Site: brandenburg
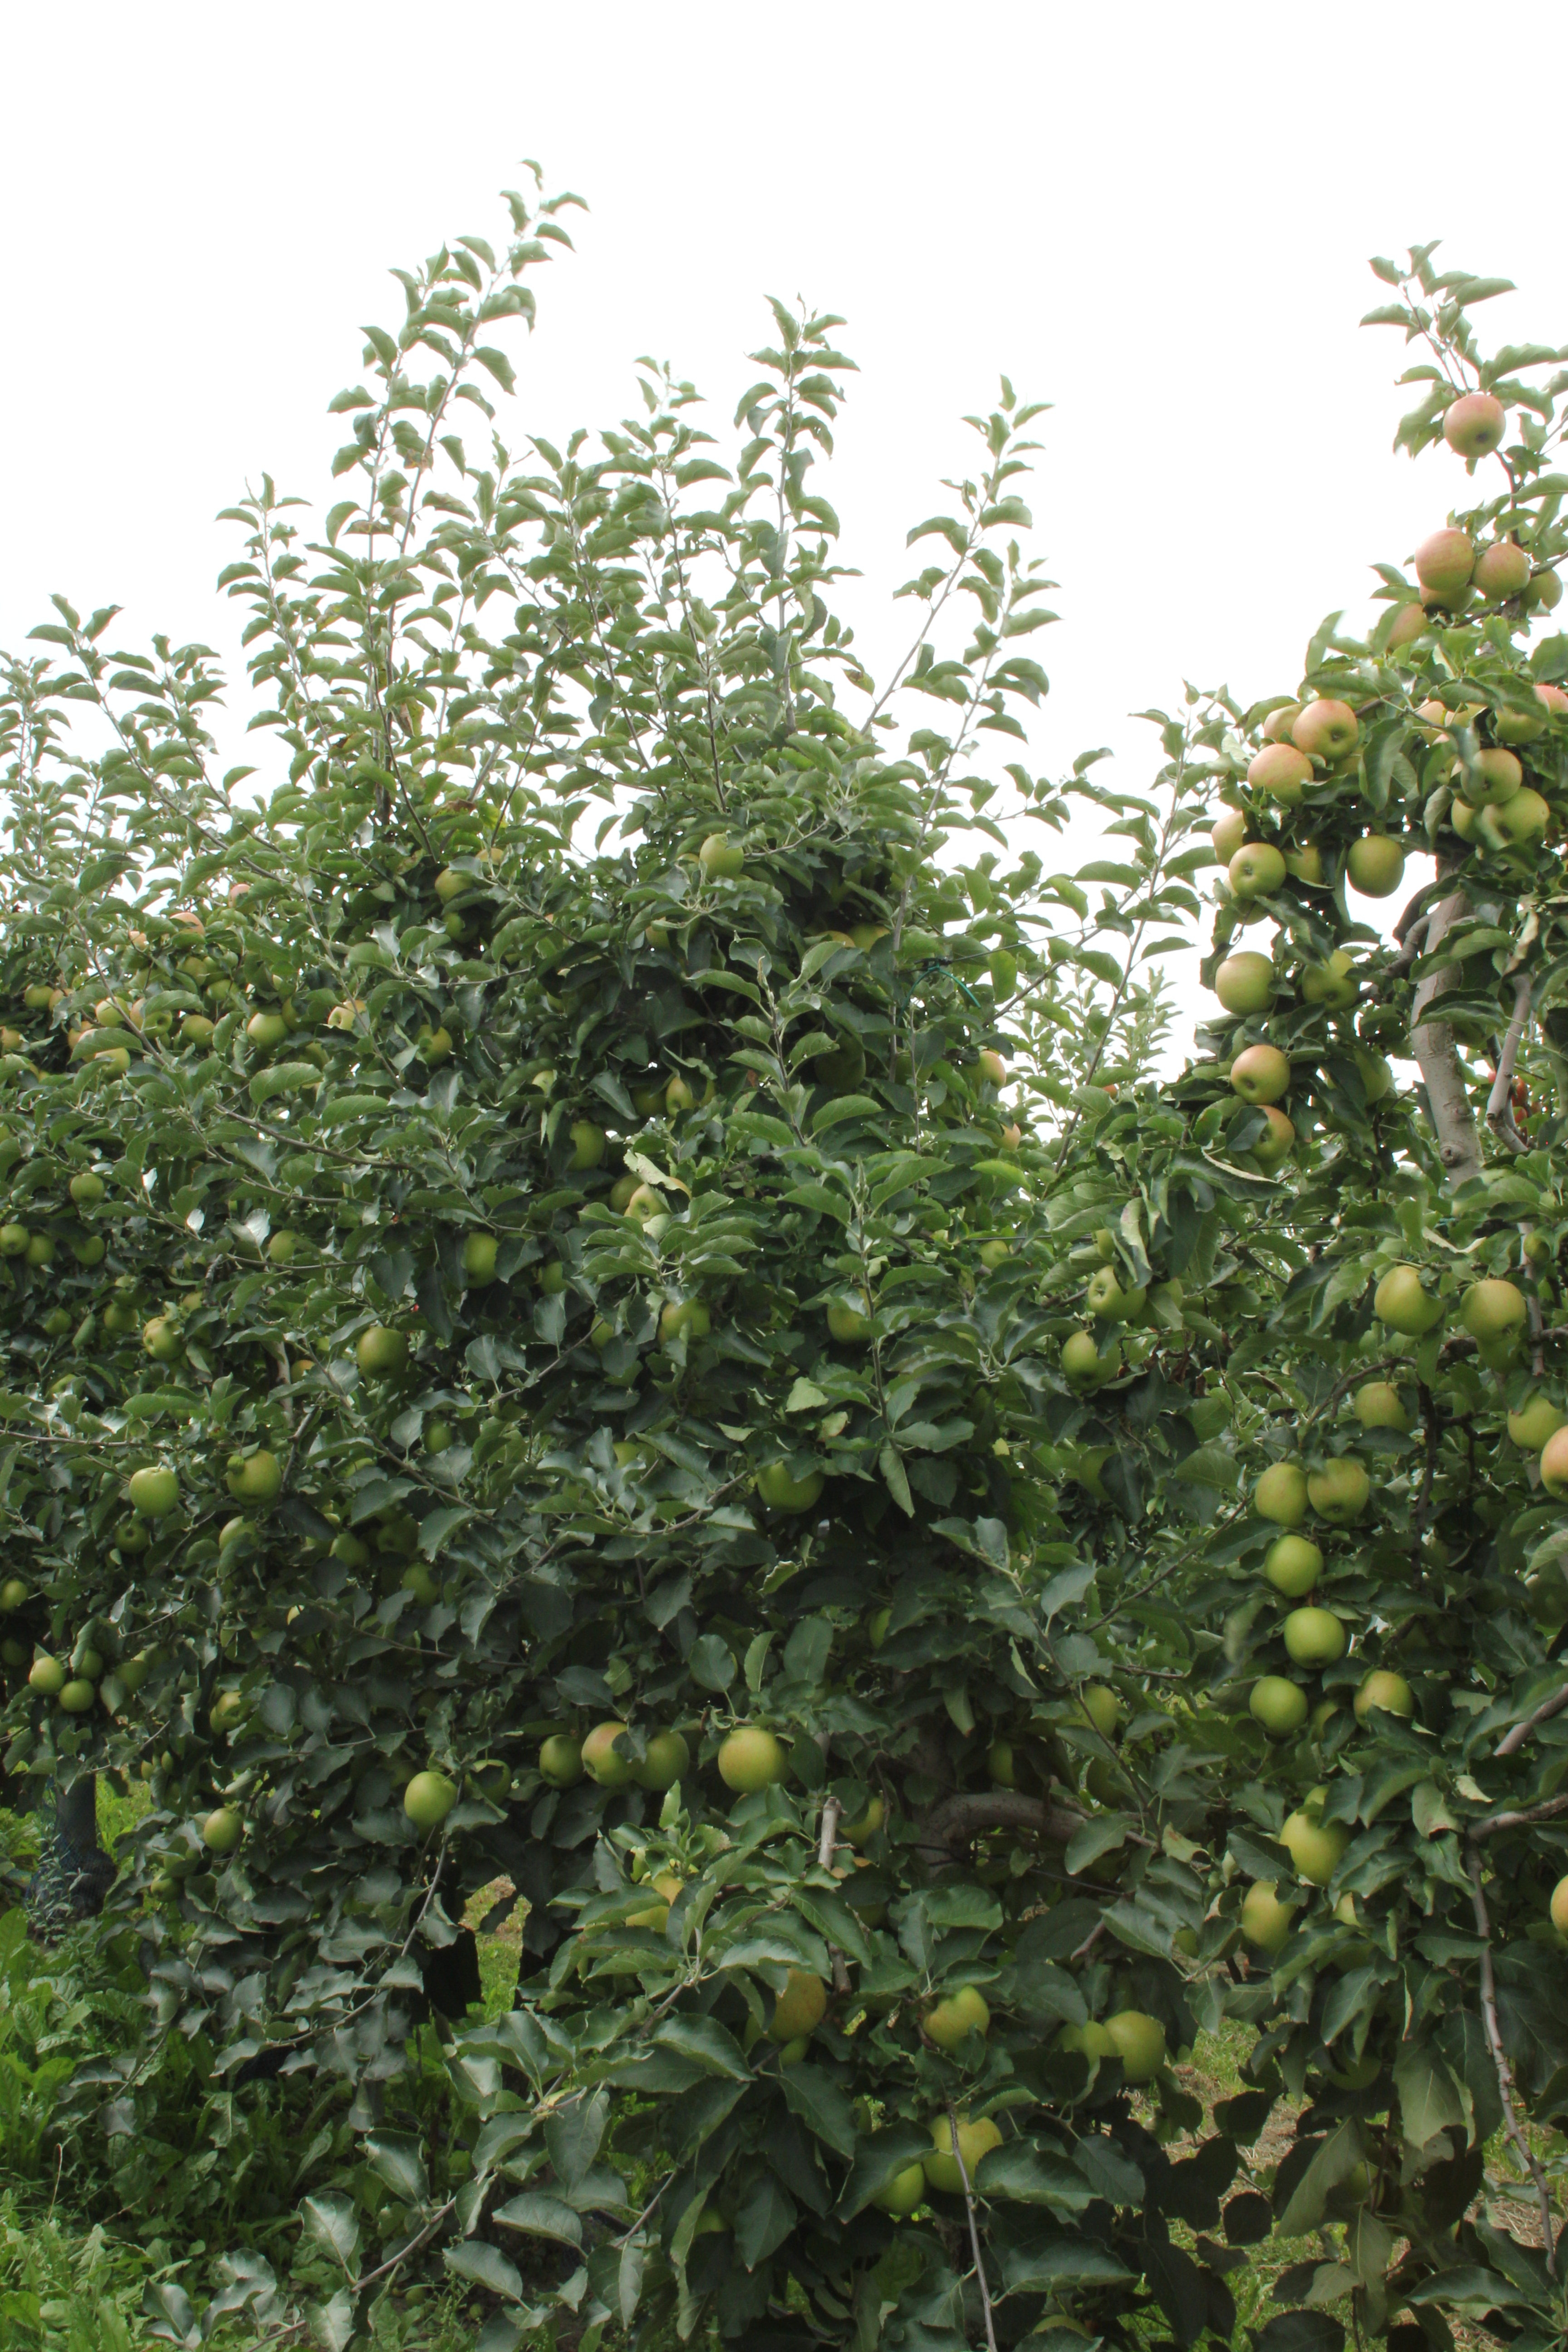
Growth stage (BBCH 87): Maturity of fruit and seed